Andrea Previtali

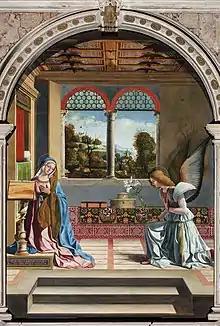
Andrea Previtali's "The Annunciation", . Note the display of an Oriental carpet.

Andrea Previtali (–1528) was an Italian painter of the Renaissance period, active mainly in Bergamo. He was also called Andrea Cordelliaghi.